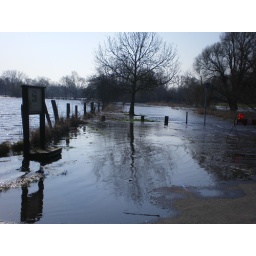
Leine river burst its banks because of snow melt in the Harz mountains